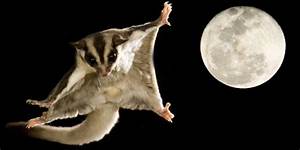
Label: squirrel